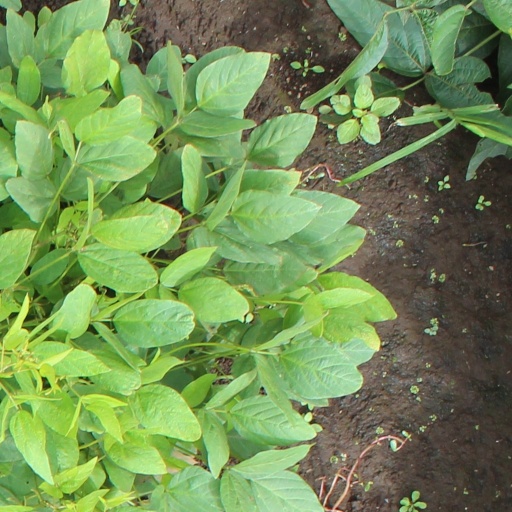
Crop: soybean